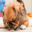
Label: dog